Alien Worlds

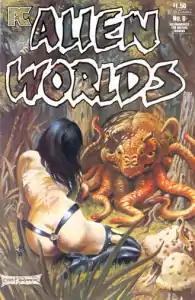
The cover of "Alien Worlds" #6, art by Frank Brunner.

Alien Worlds is an American science fiction anthology comic that was published by Pacific Comics and then Eclipse Comics between 1982 and 1985. It was edited by Bruce Jones and his partner April Campbell. It was a sister title to Jones' horror anthology "Twisted Tales".